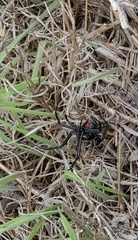
Species: Lactrodectus_hesperus